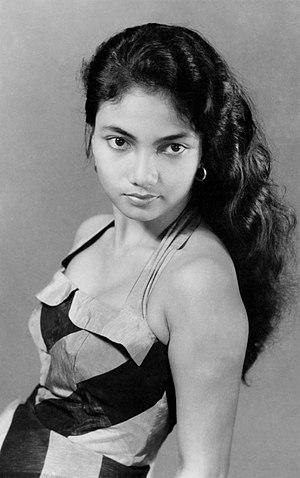
Le cinéma indonésien a une longue histoire. Le cinéma est apparu en Indonésie dès 1926, durant l'époque coloniale. Un cinéma national se développe peu après l'indépendance, notamment dans les années 1950 et 1960. Parmi les réalisateurs majeurs de ce nouveau cinéma national, le réalisateur Usmar Ismail fait figure de pionnier.